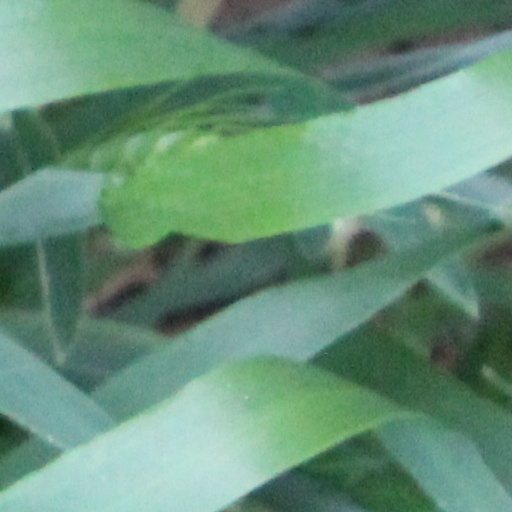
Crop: wheat